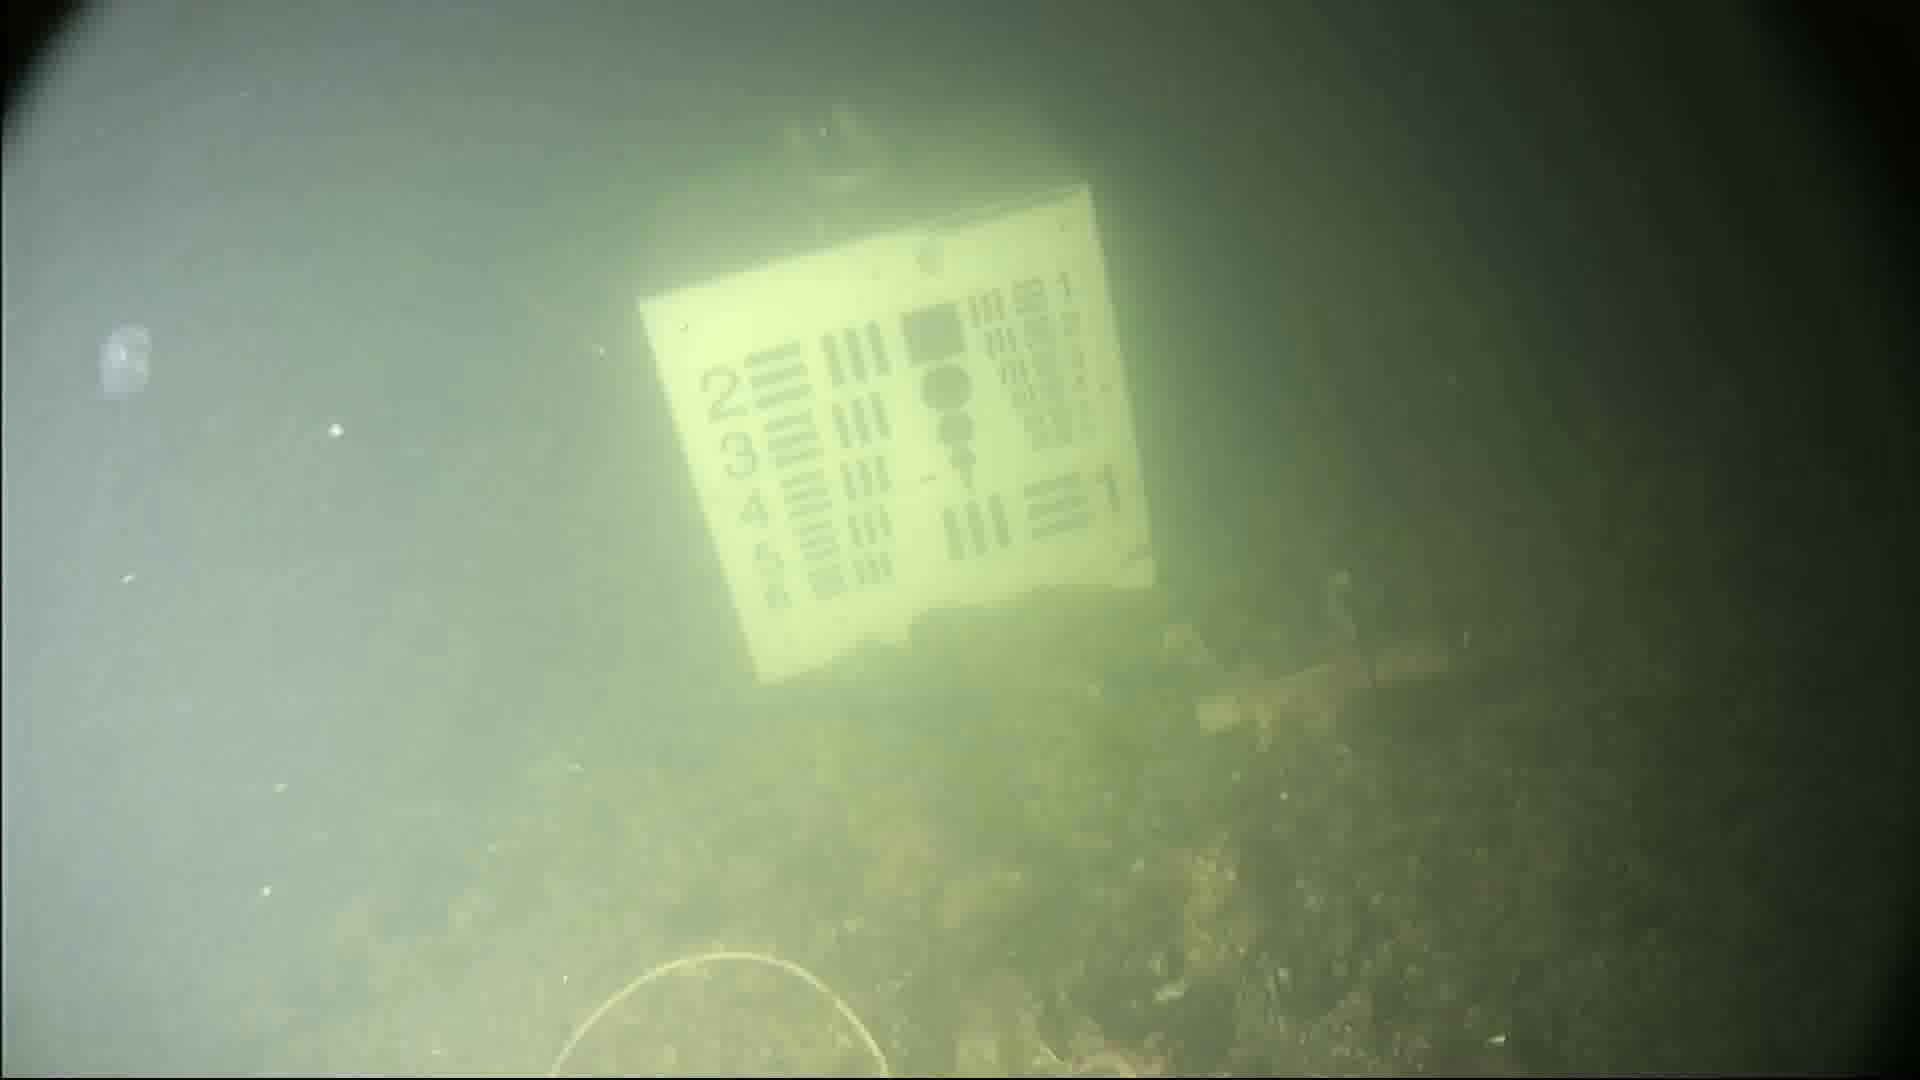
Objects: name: jellyfish